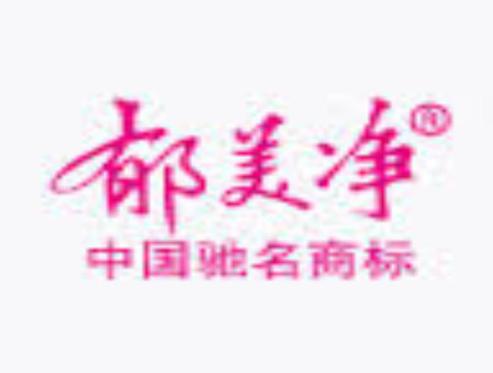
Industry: Necessities